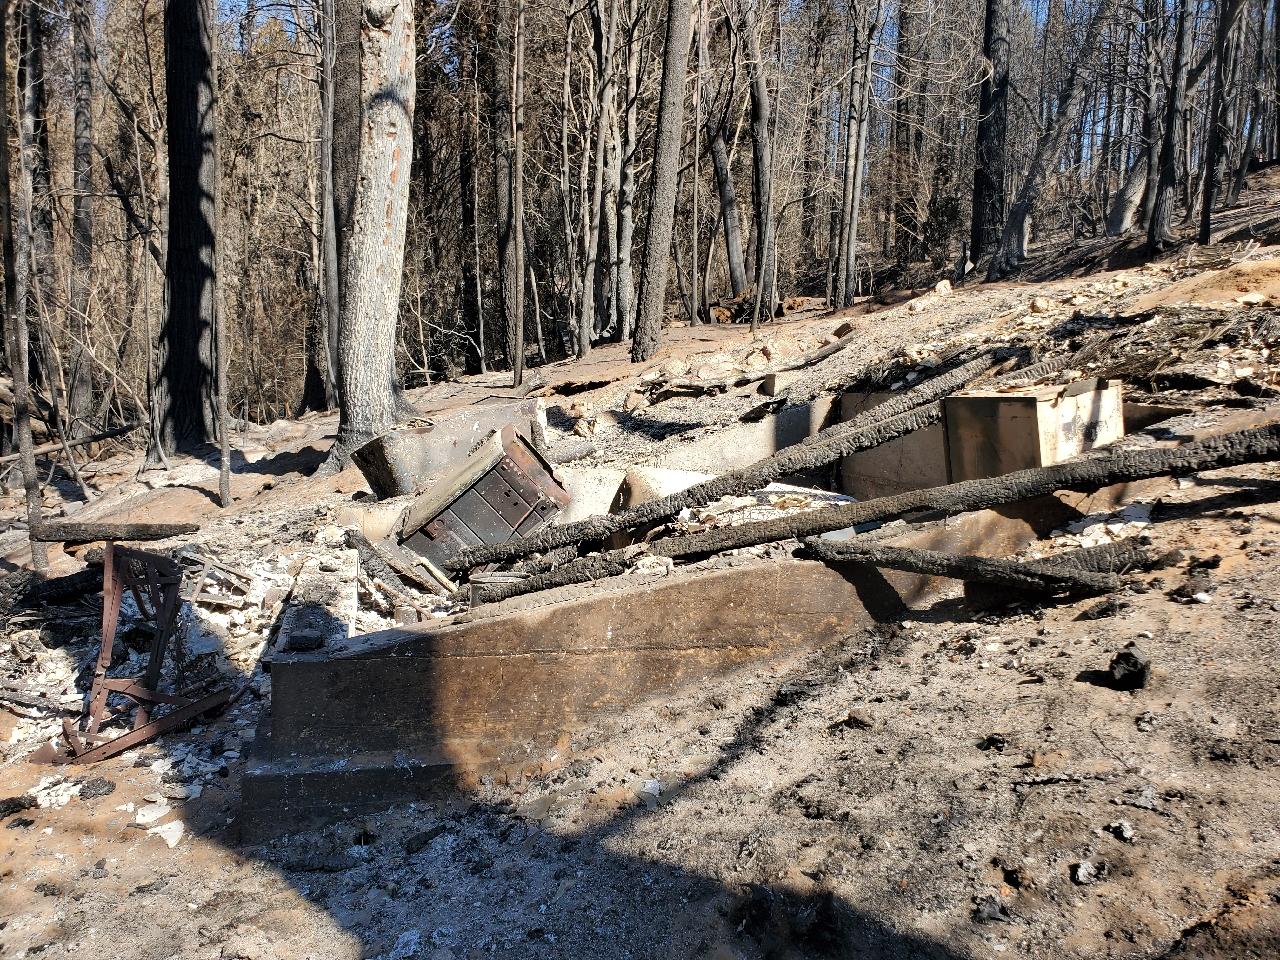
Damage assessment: destroyed